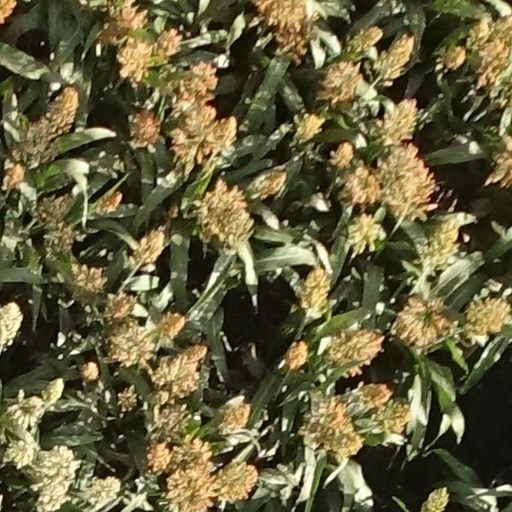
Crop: sorghum